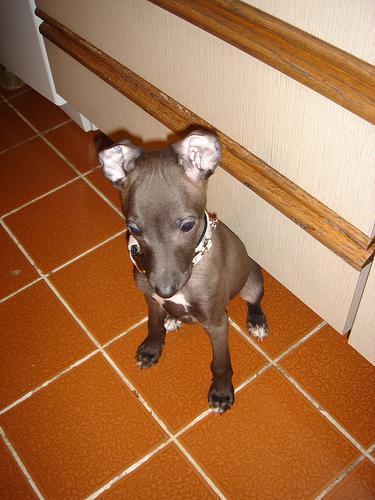
Italian_greyhound